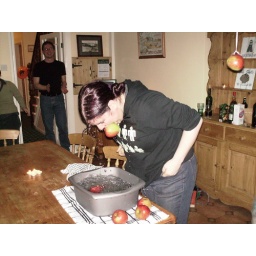
Clare puts her whole head in the bowl to claim her apple